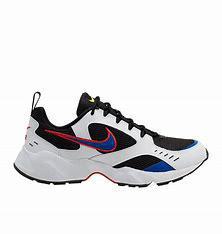
Brand: Nike
Model: Air Heights